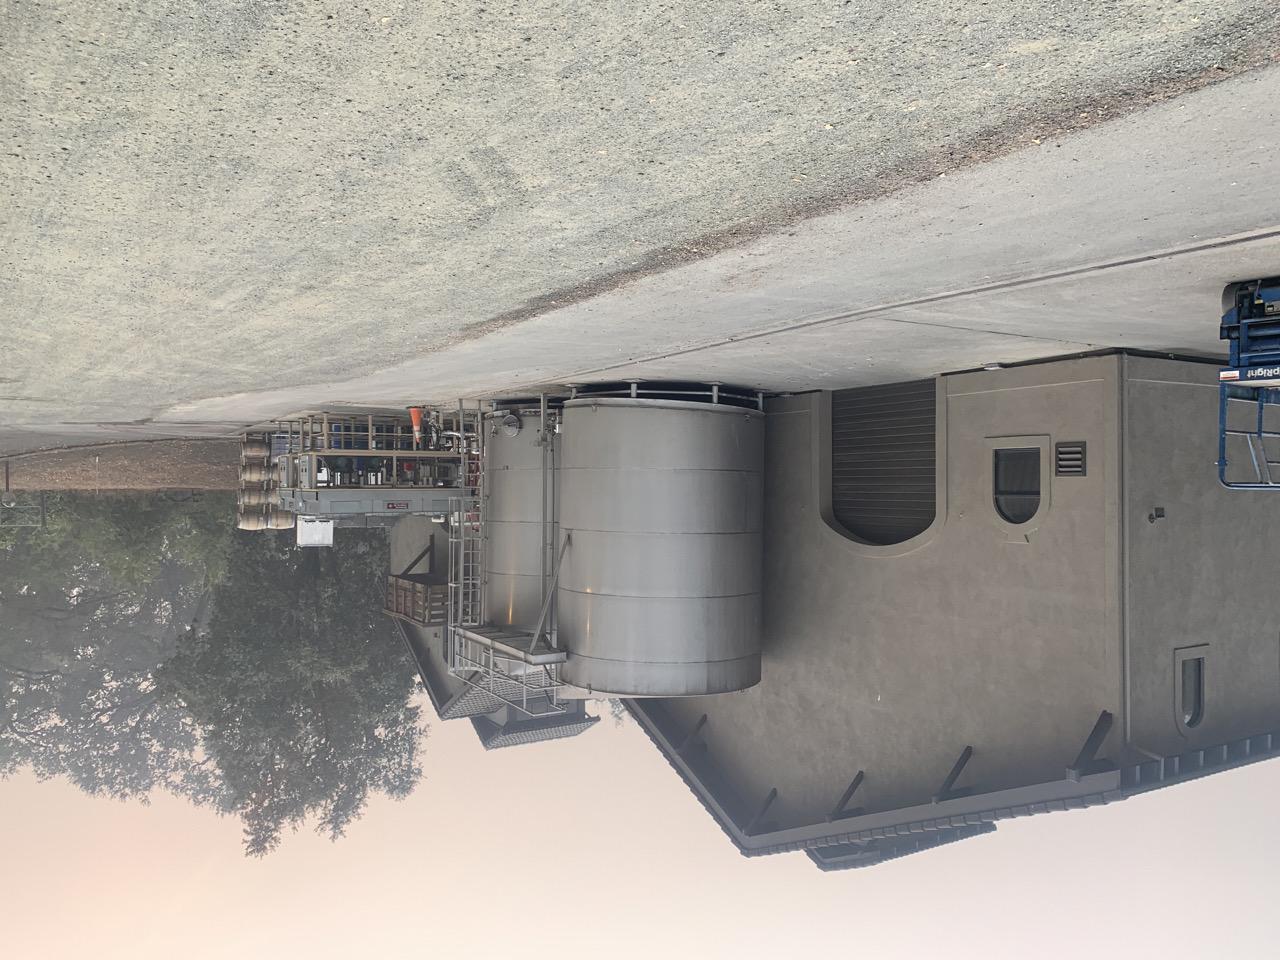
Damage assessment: no_damage